Deer hay wind

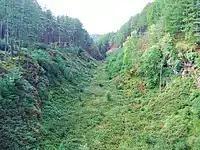
The Glen of the Bar elrick

The capture and movement of deer from the wild or from established deer hays or parks was necessary for establishing new ones and for restocking existing ones to replace animals lost via excessive hunting or disease and at times to introduce new breeding stock to maintain vigour in isolated and inbred populations. Deer might also be managed in terms of castrating stags and selectively culling diseased or elderly animals. In feudal times the monarch would at times make gifts of live deer to those who were in the royal favour to replenish or establish herds, and a system of capturing deer therefore had to exist.